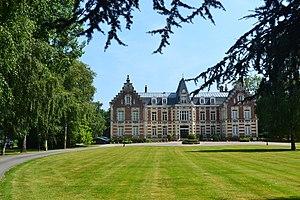
Tilques est une commune française située dans le département du Pas-de-Calais en région Hauts-de-France.